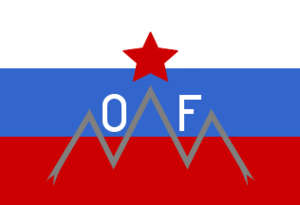
Le Front de libération en slovène : Osvobodilna fronta, couramment abrégé en OF), en forme longue le Front de libération de la nation slovène est une organisation de résistance formée en Slovénie occupée durant la Seconde Guerre mondiale. Contrôlé pour l'essentiel par des cadres du Parti communiste slovène, le Front de libération était la branche slovène des Partisans communistes dirigés par Tito.